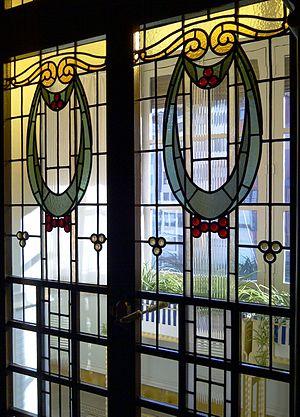
La Casa Masó est la maison natale de Rafael Masó i Valentí, une de ses œuvres les plus importantes de sa vie d'architecte. Située dans le Barri Vell de Gérone et ses vieilles maisons qui bordent la rivière Onyar la Casa Masó est le seul édifice qui est accessible au public.